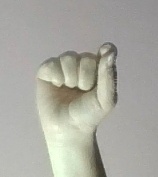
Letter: fa